South Terrace, Adelaide

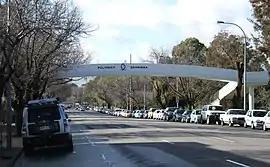
Looking east in 2010, with the Pulteney Grammar School footbridge visible

South Terrace is one of the four terraces which bound the city centre of Adelaide, the capital of South Australia.